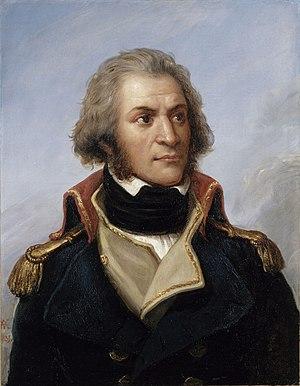
Commandé par Louis-Philippe pour le musée historique de Versailles en 1835
Guillaume Marie-Anne Brune, né le 13 mars 1763 à Brive-la-Gaillarde et mort assassiné le 2 août 1815 à Avignon, est un maréchal d'Empire. Tenu à l'écart des hautes fonctions administratives et militaires par Napoléon Iᵉʳ en raison de son républicanisme, il commande néanmoins les armées du camp de Boulogne en 1805, et est fait gouverneur des villes hanséatiques en 1806, puis pair de France et comte de l'Empire en 1815.
Aimé Casimir Marie Picquet du Boisguy, né le 15 mars 1776 à Fougères, et mort le 25 octobre 1839 à Paris, est un militaire français et un général chouan pendant la Révolution française.